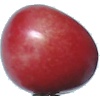
Label: Cherry 2